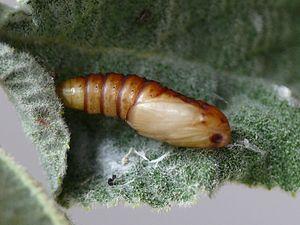
La Tordeuse des arbres fruitiers est une espèce de lépidoptères qui appartient à la famille des Tortricidae, dont les chenilles sont des insectes ravageurs des arbres fruitiers, principalement le pommier mais aussi le poirier.